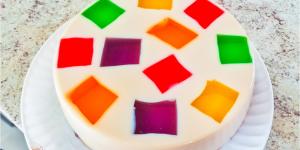
gelatina mosaico paso a paso